Deerfield, Illinois

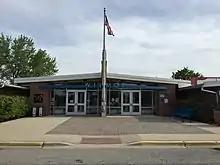
Wilmot Elementary School, one of four elementary schools in Deerfield School District 109

Deerfield is served by Deerfield School District 109, which operates four public elementary schools (Kipling, South Park, Walden, and Wilmot) and two public middle schools (Caruso and Shepard). The majority of Deerfield's children go on to attend Deerfield High School; however, a small portion attend Highland Park High School (both of which comprise Township High School District 113). Deerfield High School has consistently been ranked as a top school in the state.